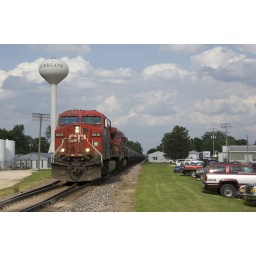
Detour train 611 heads west in the clouds and sun through Kirkland, IL....